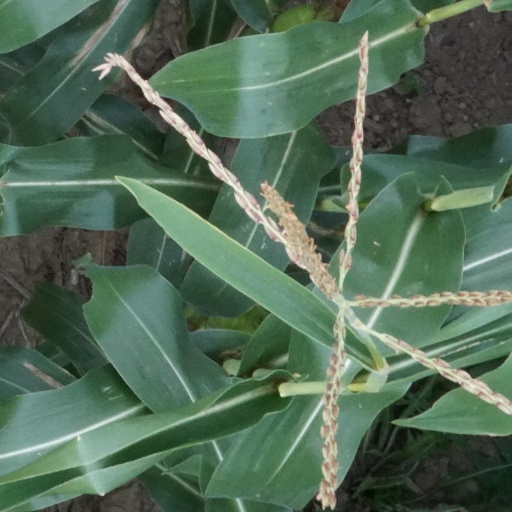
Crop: maize; corn